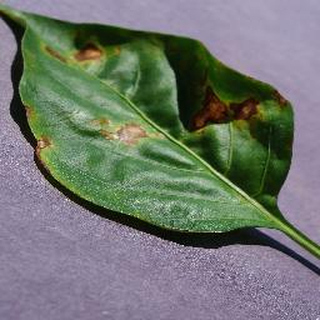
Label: bell_pepper_bacterial_spot